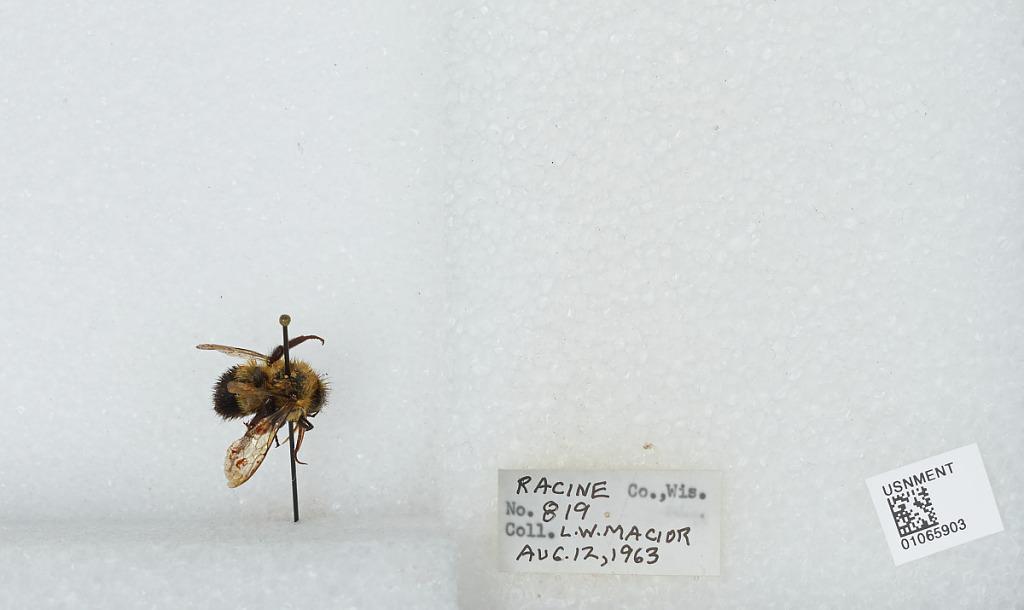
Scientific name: Bombus (Bombus) affinis Cresson
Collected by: L. Macior
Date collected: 1963-8-12
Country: United States
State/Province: Wisconsin
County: Racine
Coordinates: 42.78, -87.76